Kepa Blanco

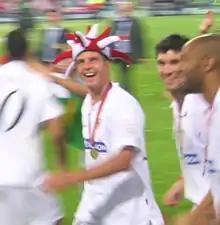
Kepa after winning the 2006 UEFA Cup with Sevilla

Kepa Blanco González (born 13 January 1984), known simply as Kepa, is a Spanish former professional footballer who played as a striker.